National Wilderness Preservation System

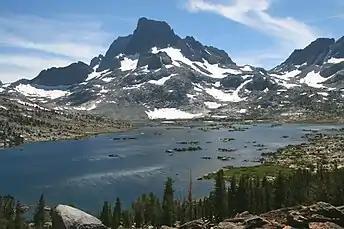
The Wilderness Act protects exceptionally undisturbed natural areas and scenery, such as in the Ansel Adams Wilderness.

The National Wilderness Preservation System (NWPS) of the United States protects federally managed wilderness areas designated for preservation in their natural condition. Activity on formally designated wilderness areas is coordinated by the National Wilderness Preservation System. Wilderness areas are managed by four federal land management agencies: the National Park Service, the U.S. Forest Service, the U.S. Fish and Wildlife Service, and the Bureau of Land Management.